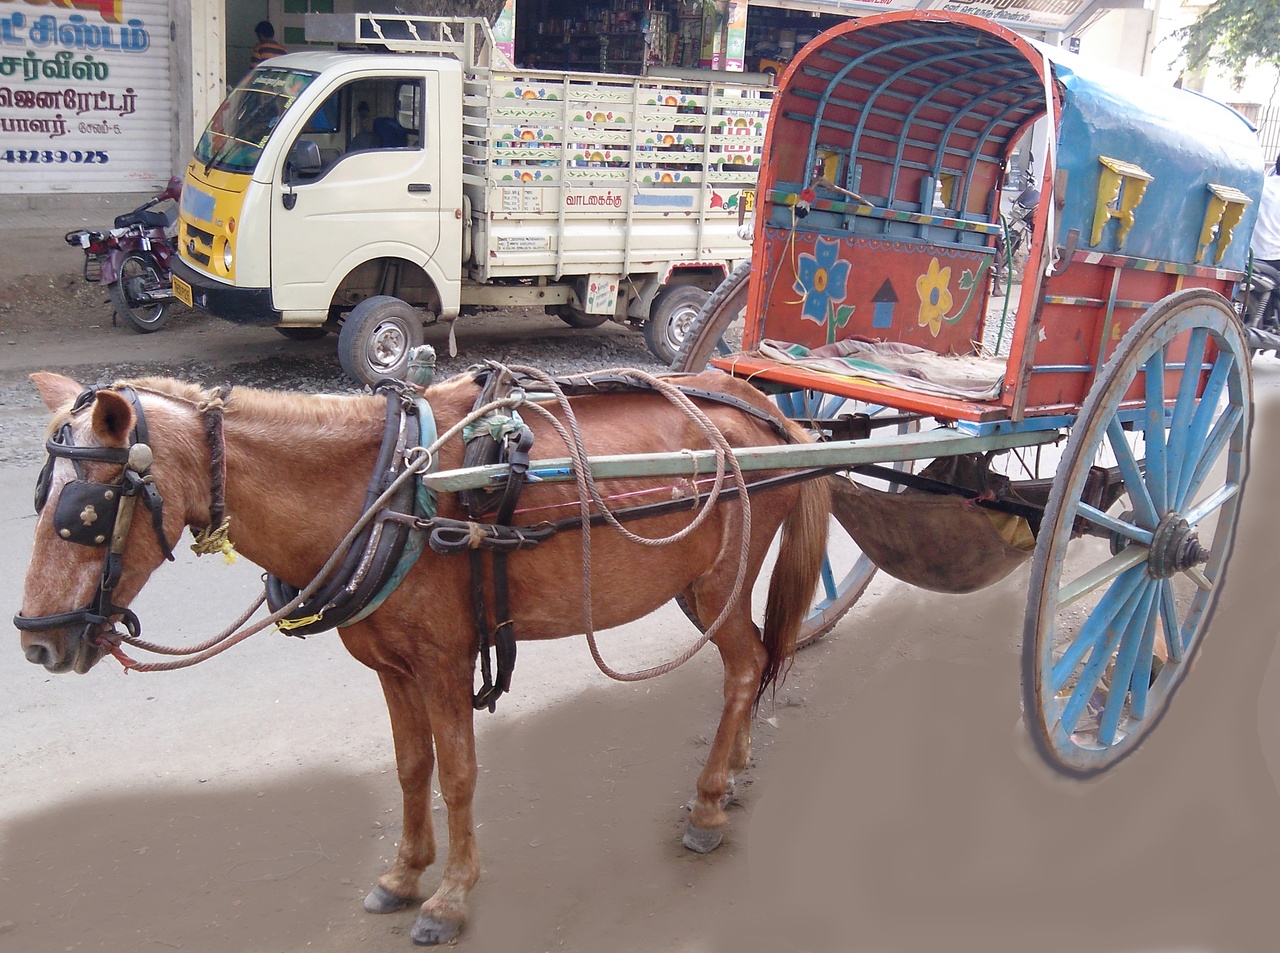
குதிரை வண்டி. சேலம், தமிழ் நாடு, இந்திய ஒன்றியம்.